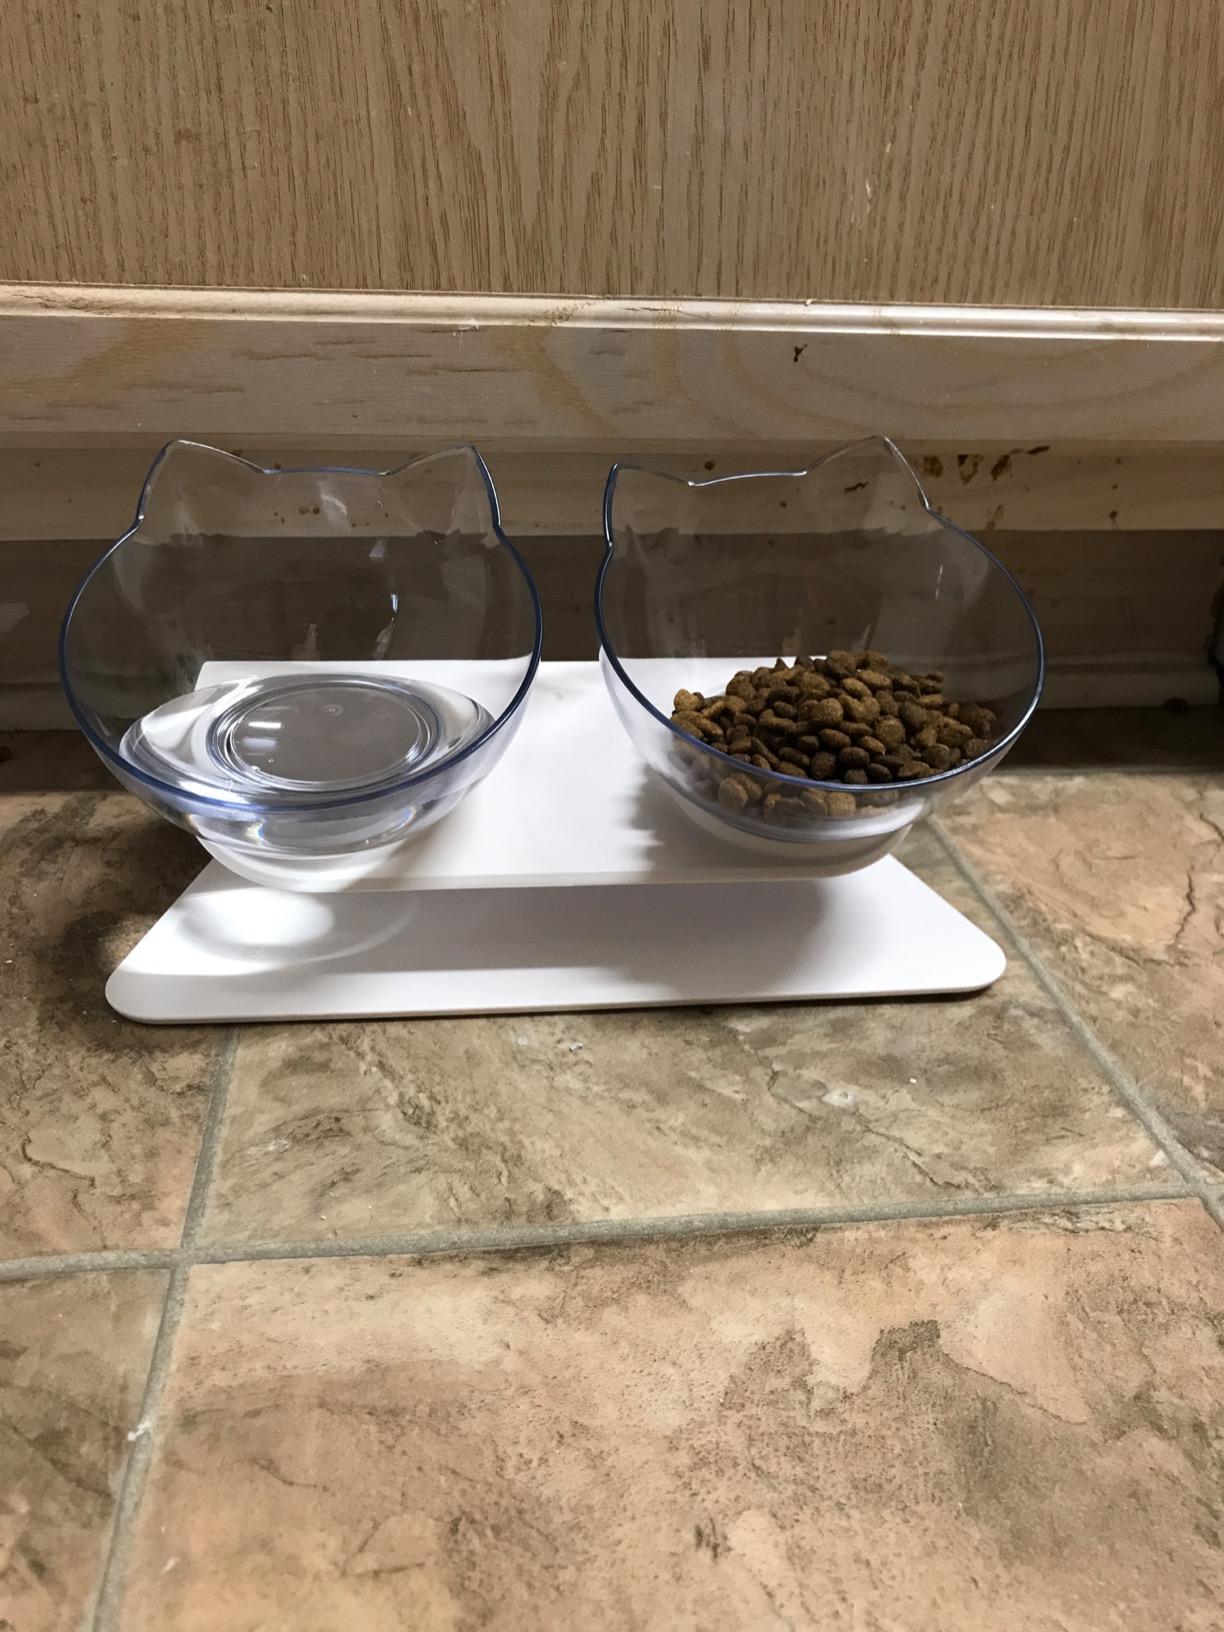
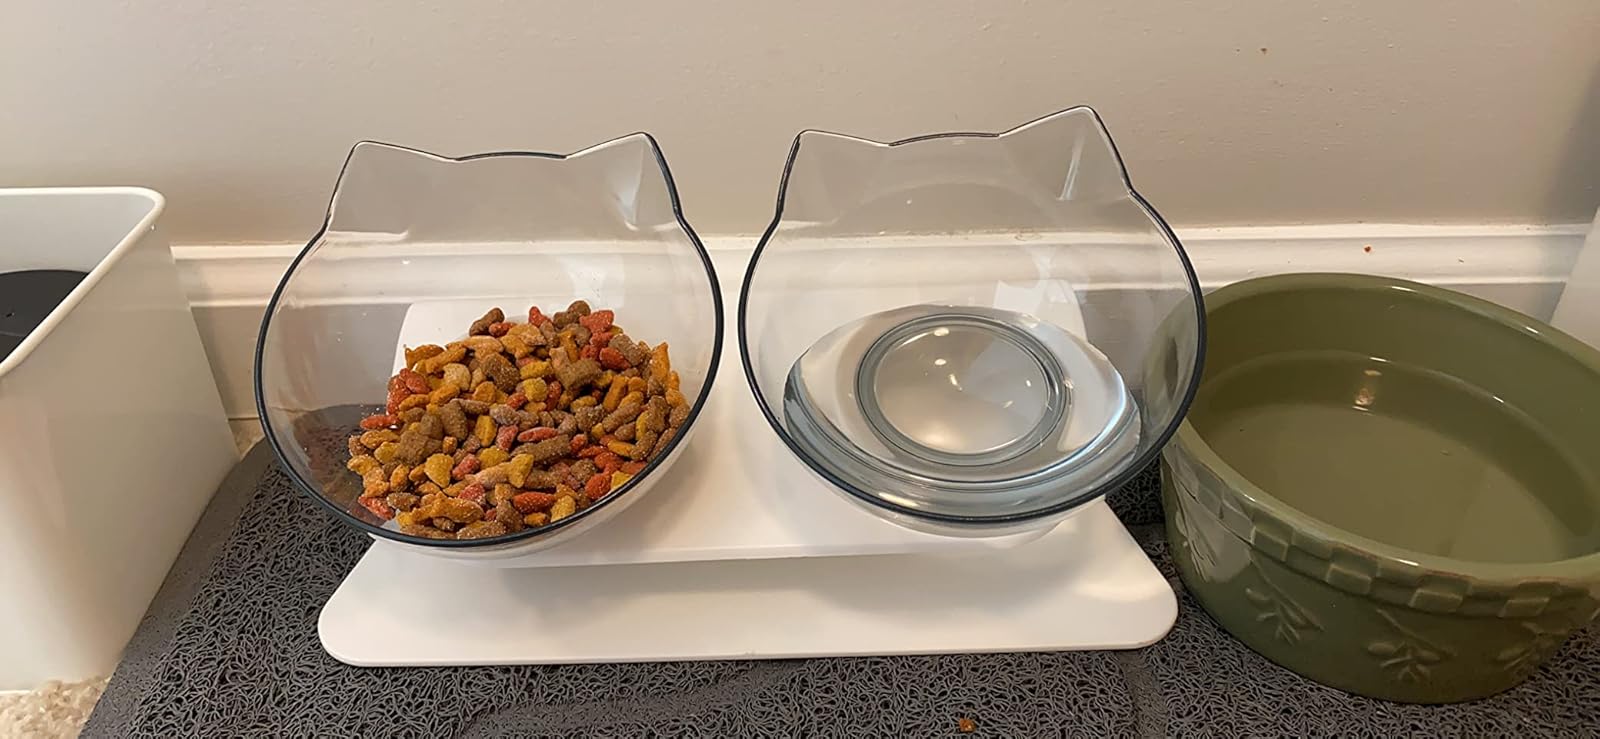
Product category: items_bowl
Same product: yes